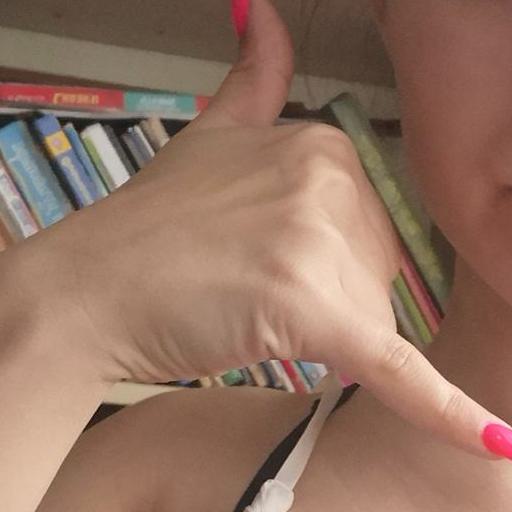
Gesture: call